6th Battalion, Royal Warwickshire Regiment

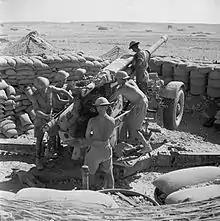
Gunners cleaning a 3.7-inch anti-aircraft gun near Tobruk, 19 August 1941.

The enthusiasm for the Volunteer movement following an invasion scare in 1859 saw the creation of many Rifle Volunteer Corps (RVCs) composed of part-time soldiers eager to supplement the Regular British Army in time of need. One such unit was the 1st (Birmingham Rifles) Warwickshire RVC.